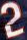
Number: 2